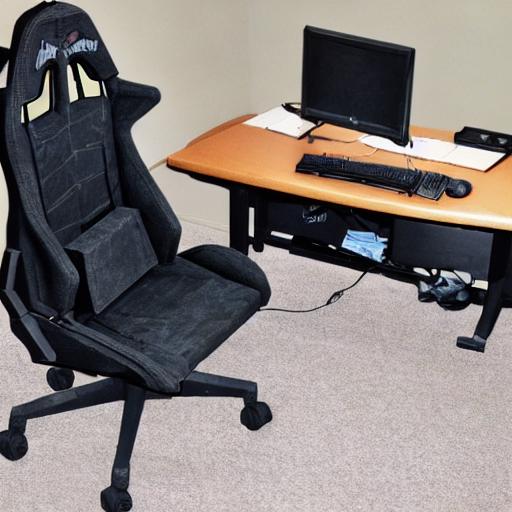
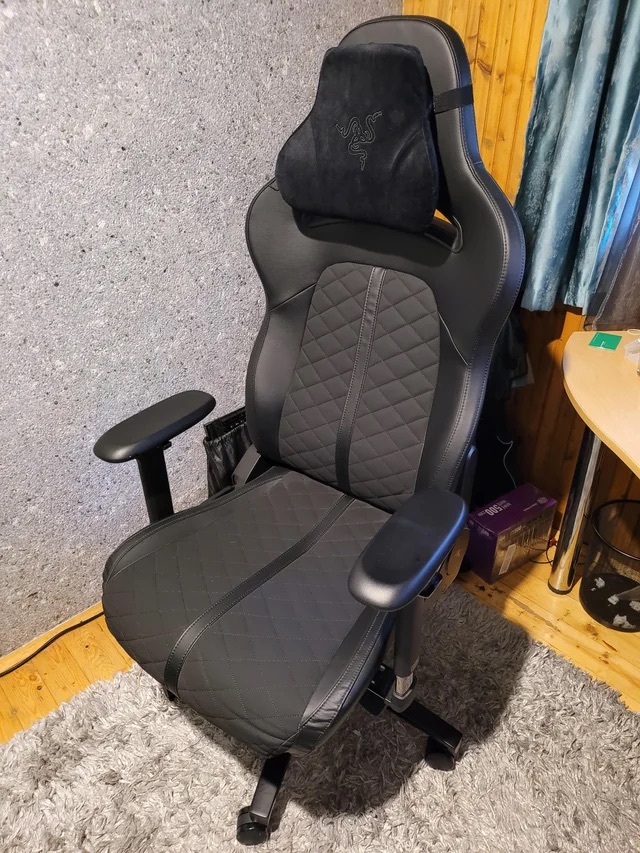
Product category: items_chair
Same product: no